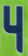
Number: 4